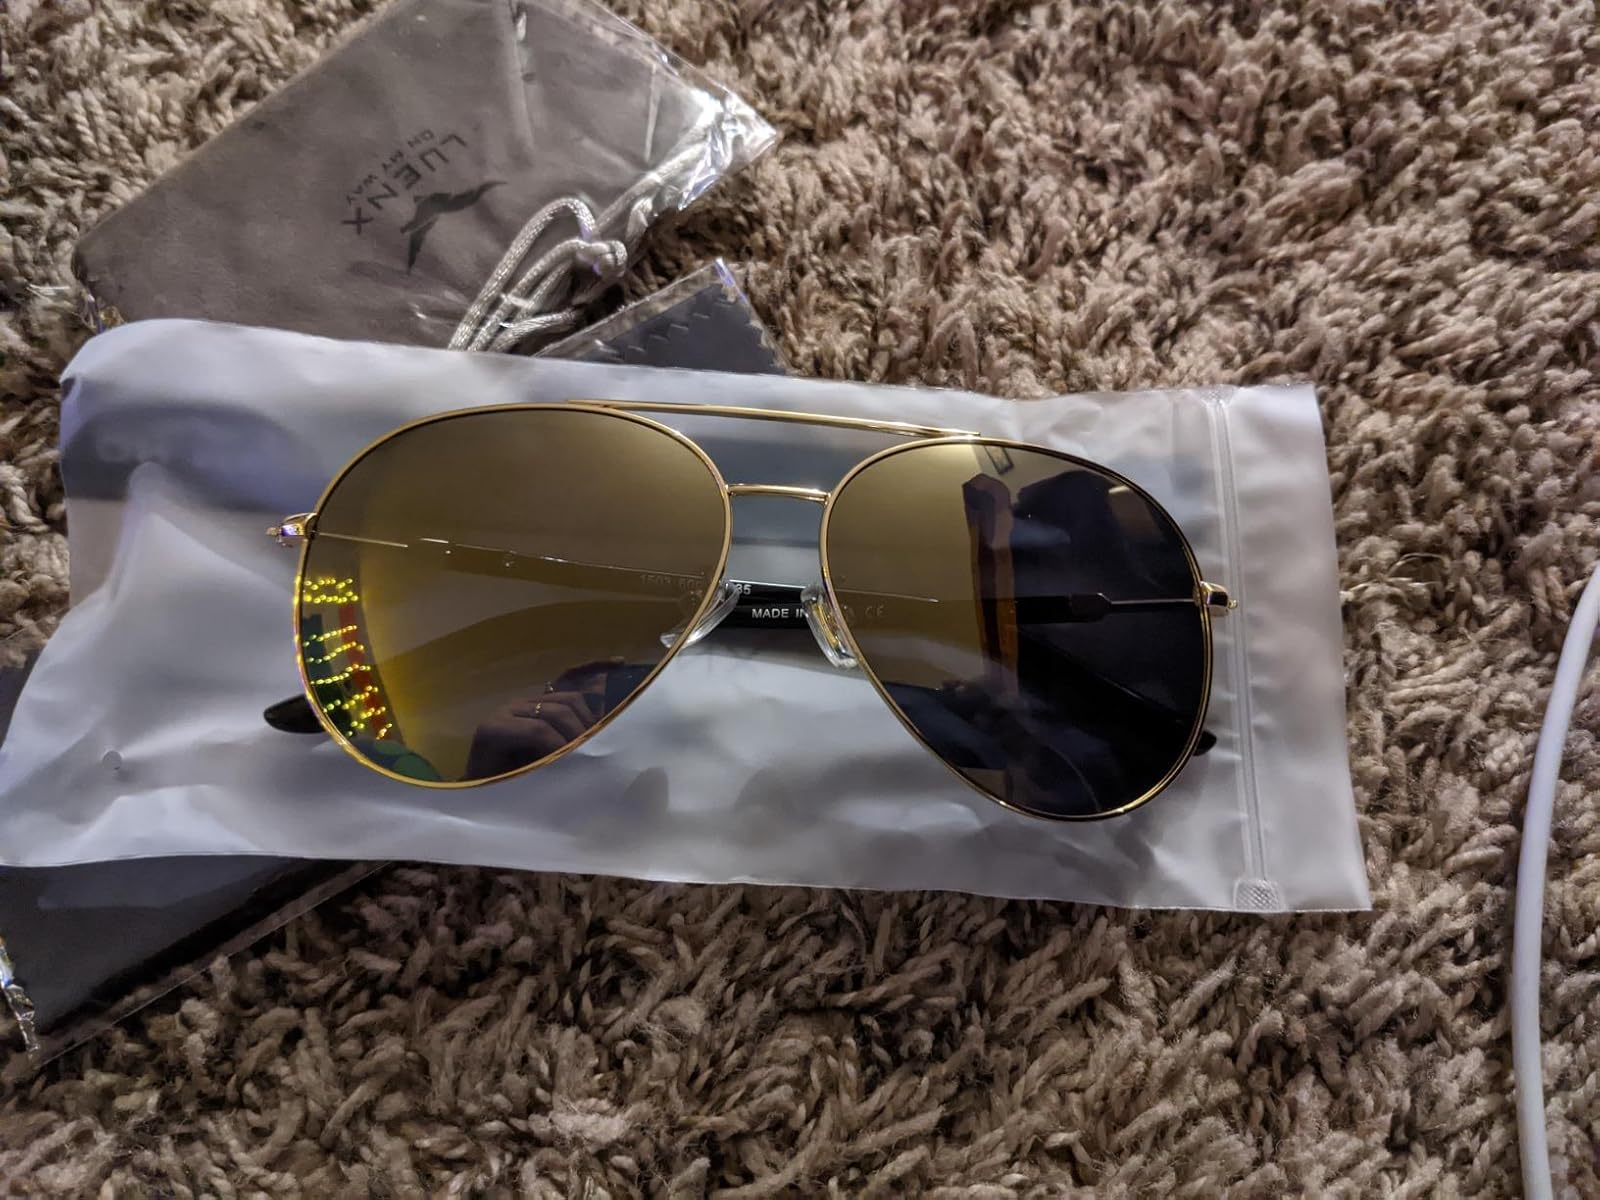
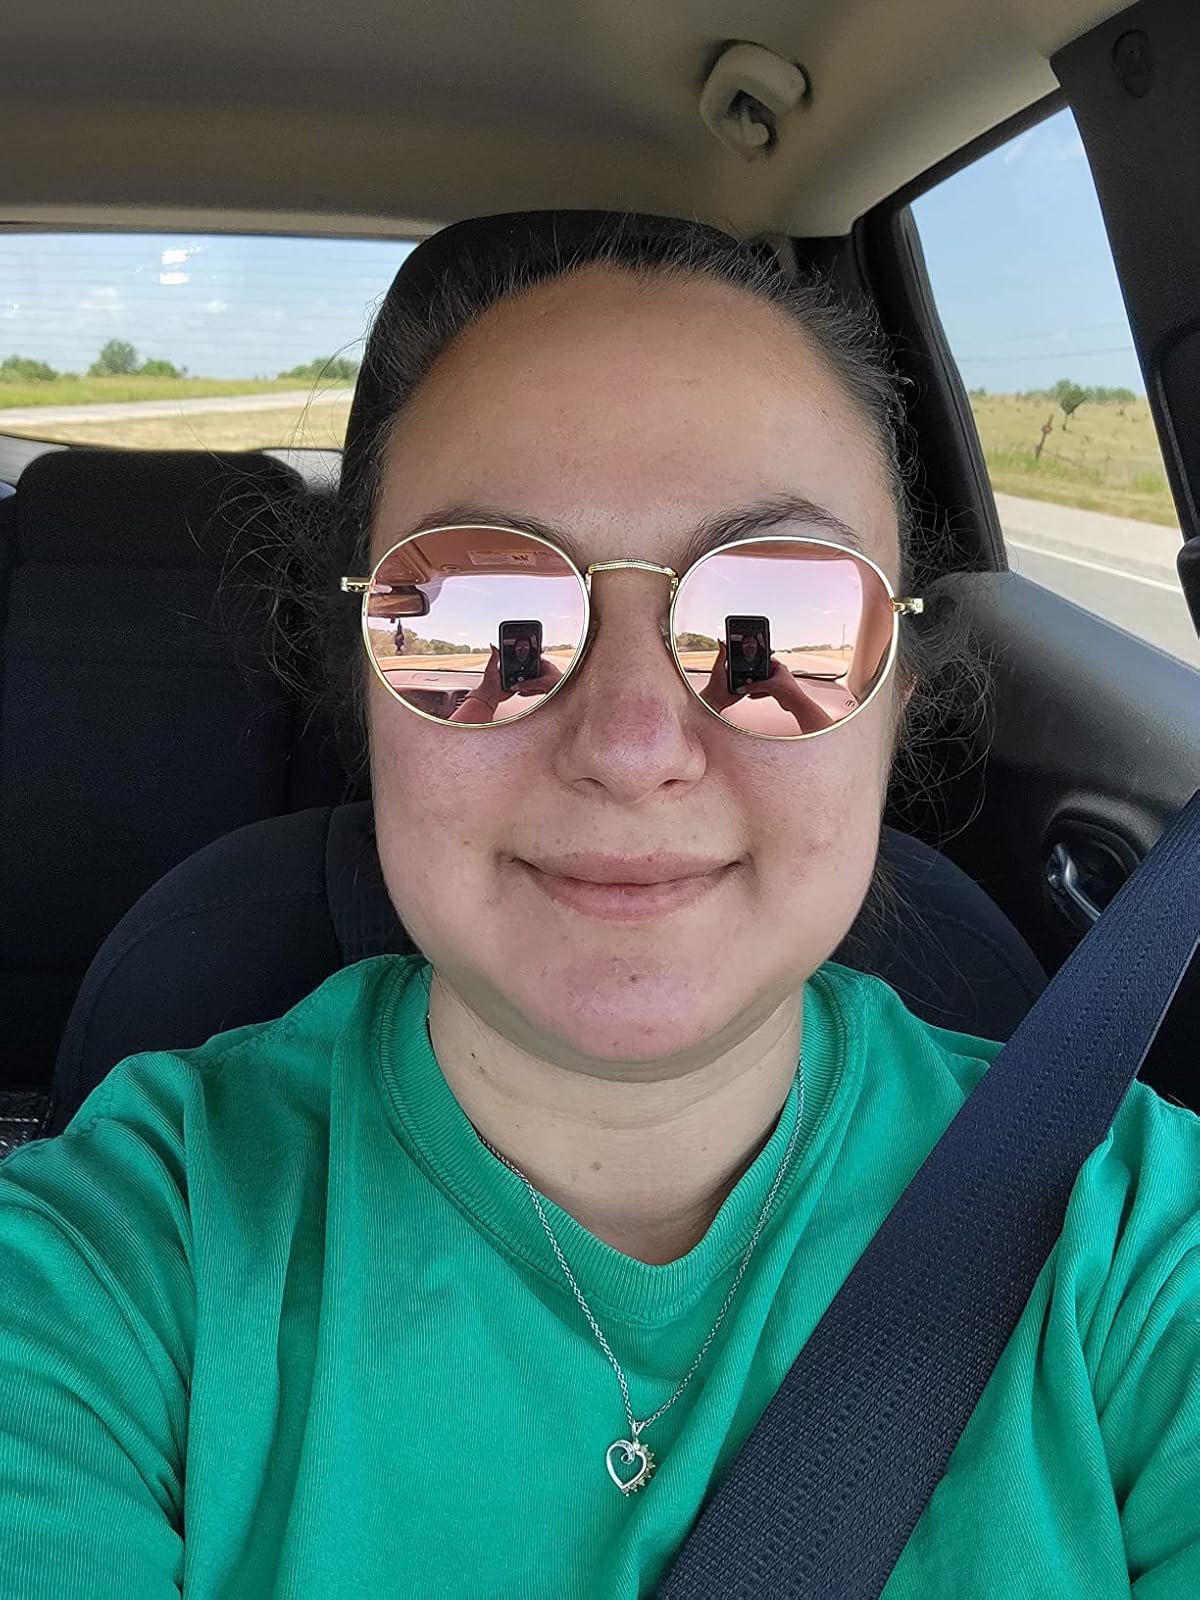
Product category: accessories_sunglasses
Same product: no